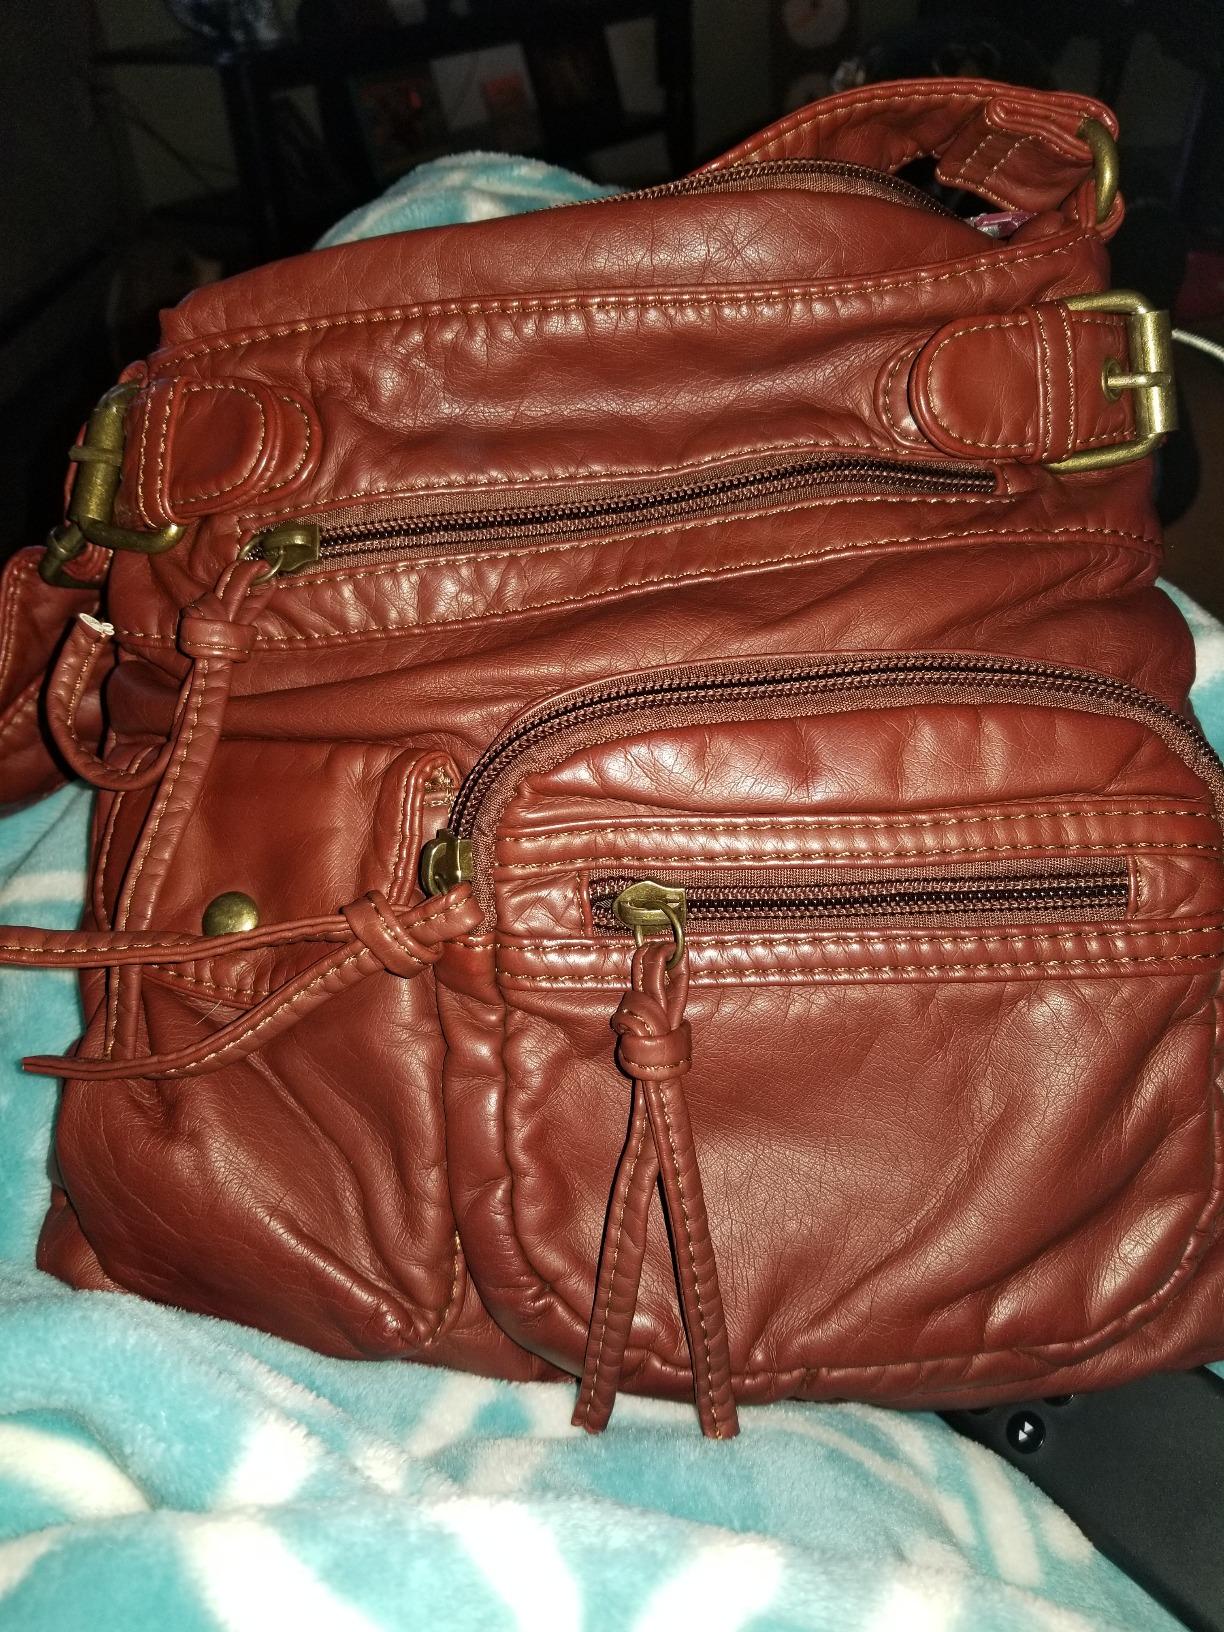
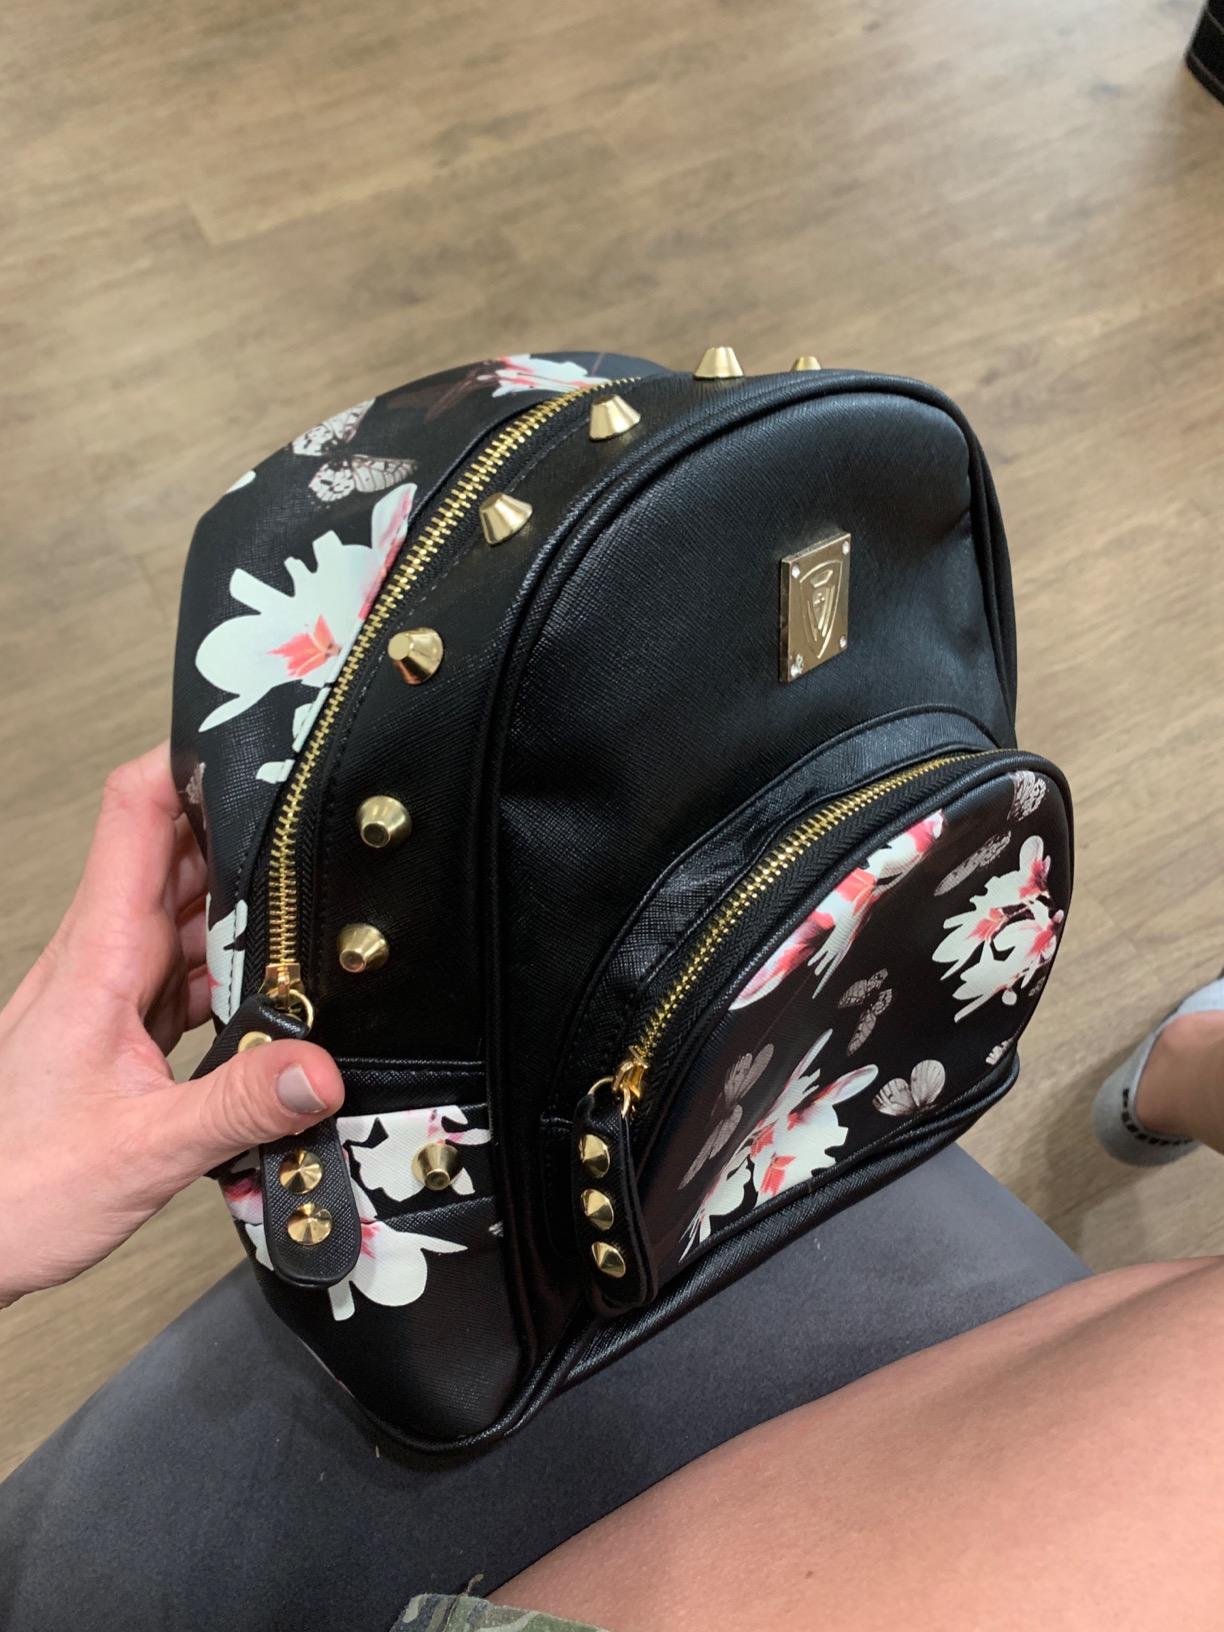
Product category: accessories_handbag
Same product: no